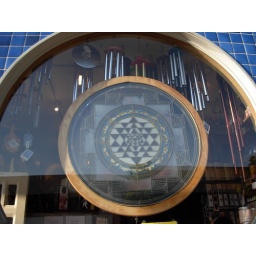
Stained glass mandala in the window of the Bodhi Tree bookstore.